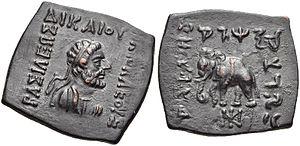
Démétrios Iᵉʳ Anikêtos est un roi du royaume gréco-bactrien.
Apollodote Iᵉʳ Sôter, est un roi indo-grec qui régna sur les territoires gréco-bactriens dans la seconde moitié du IIᵉ siècle av. J.-C., probablement entre 186 ou 185 jusqu'à environ 175 av. J.-C. Il meurt vers 163-162 av. J.-C.
Agathocléia Theotropos est une reine indo-grecque qui règne sur le nord de l'Inde de 110 av. J.-C. environ jusqu'à 100 av. J.-C. environ, avec le titre de régente pour son fils Straton Ier.